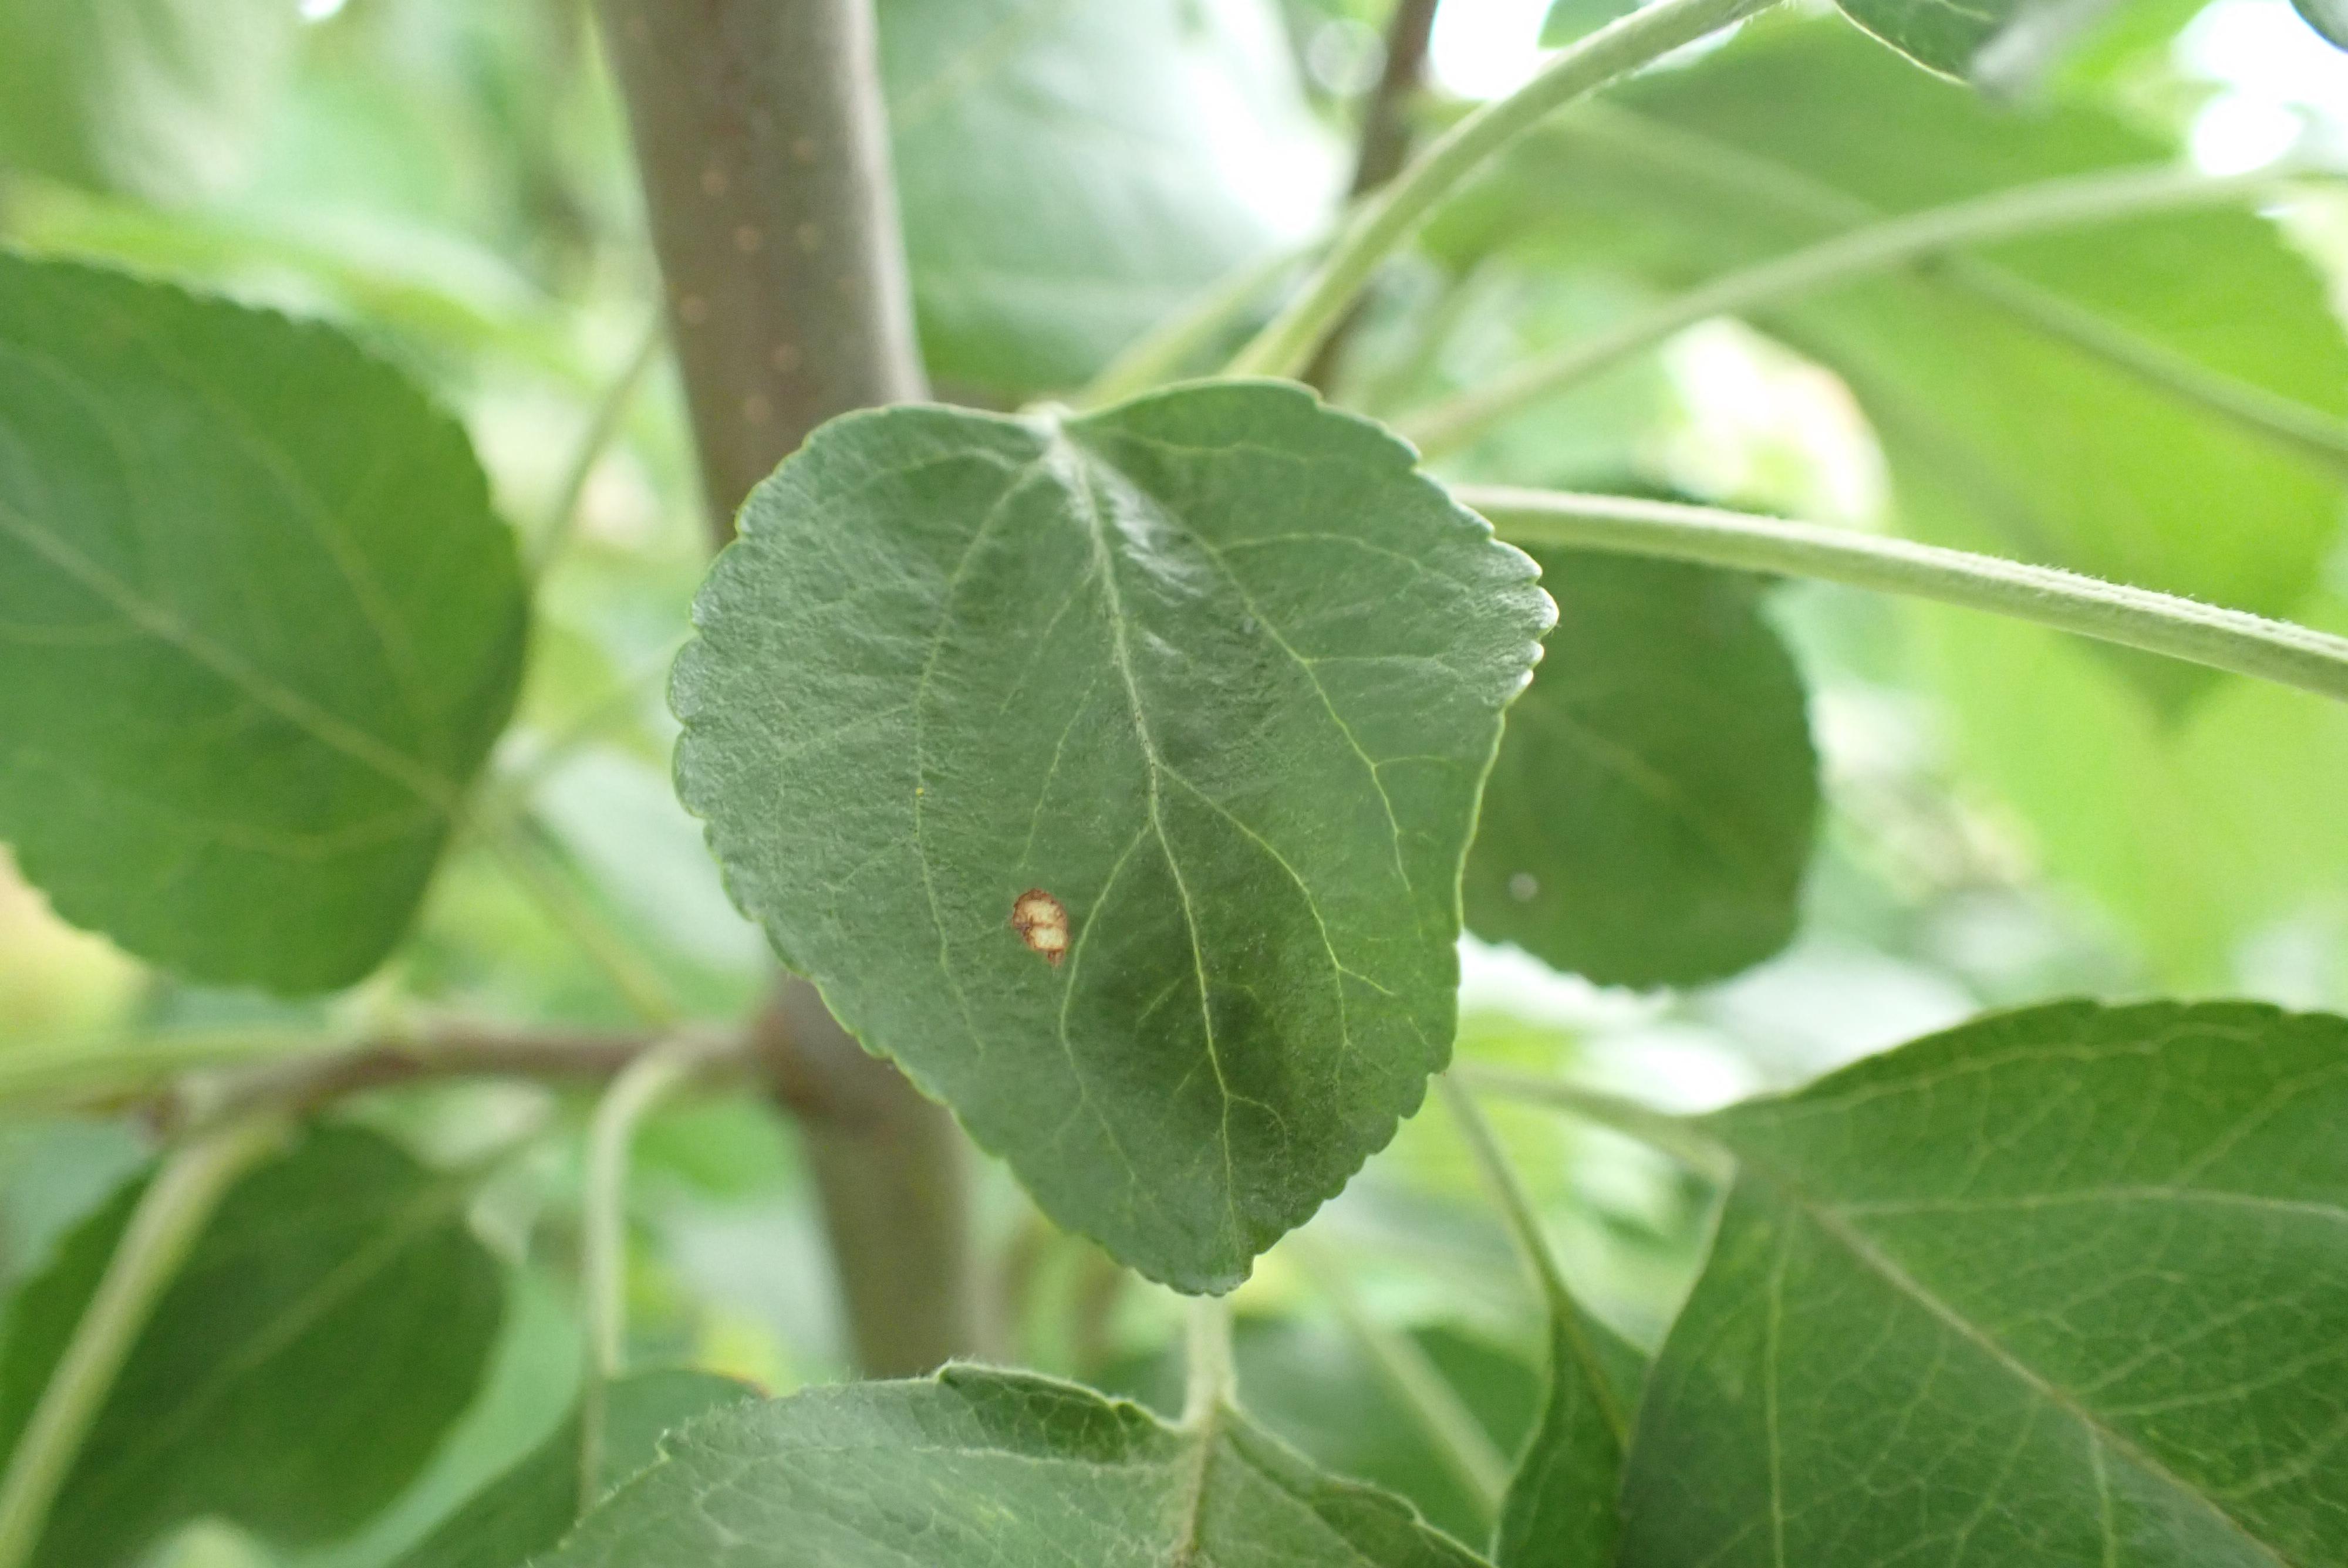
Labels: frog_eye_leaf_spot